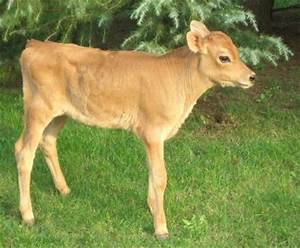
Label: cow